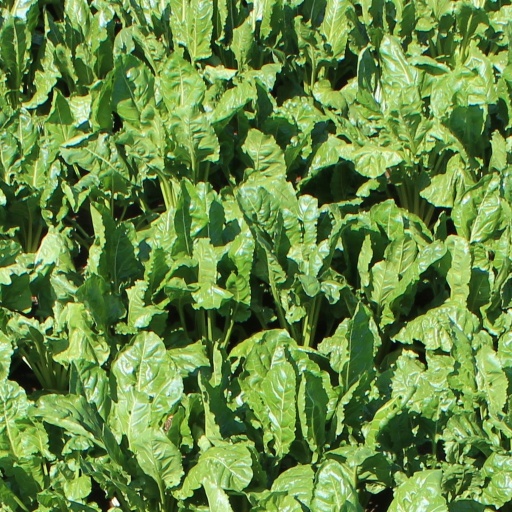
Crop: sugar beet